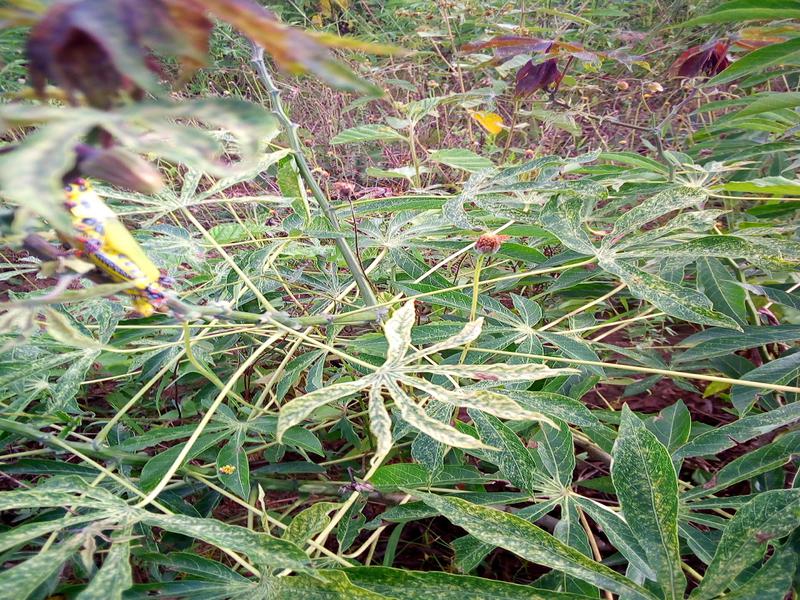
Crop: cassava
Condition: green_mottle